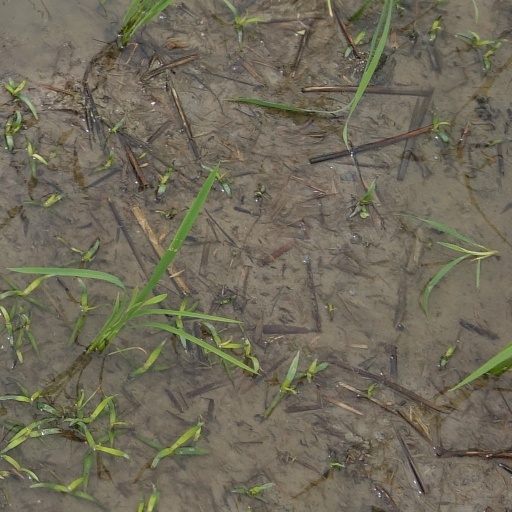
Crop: rice